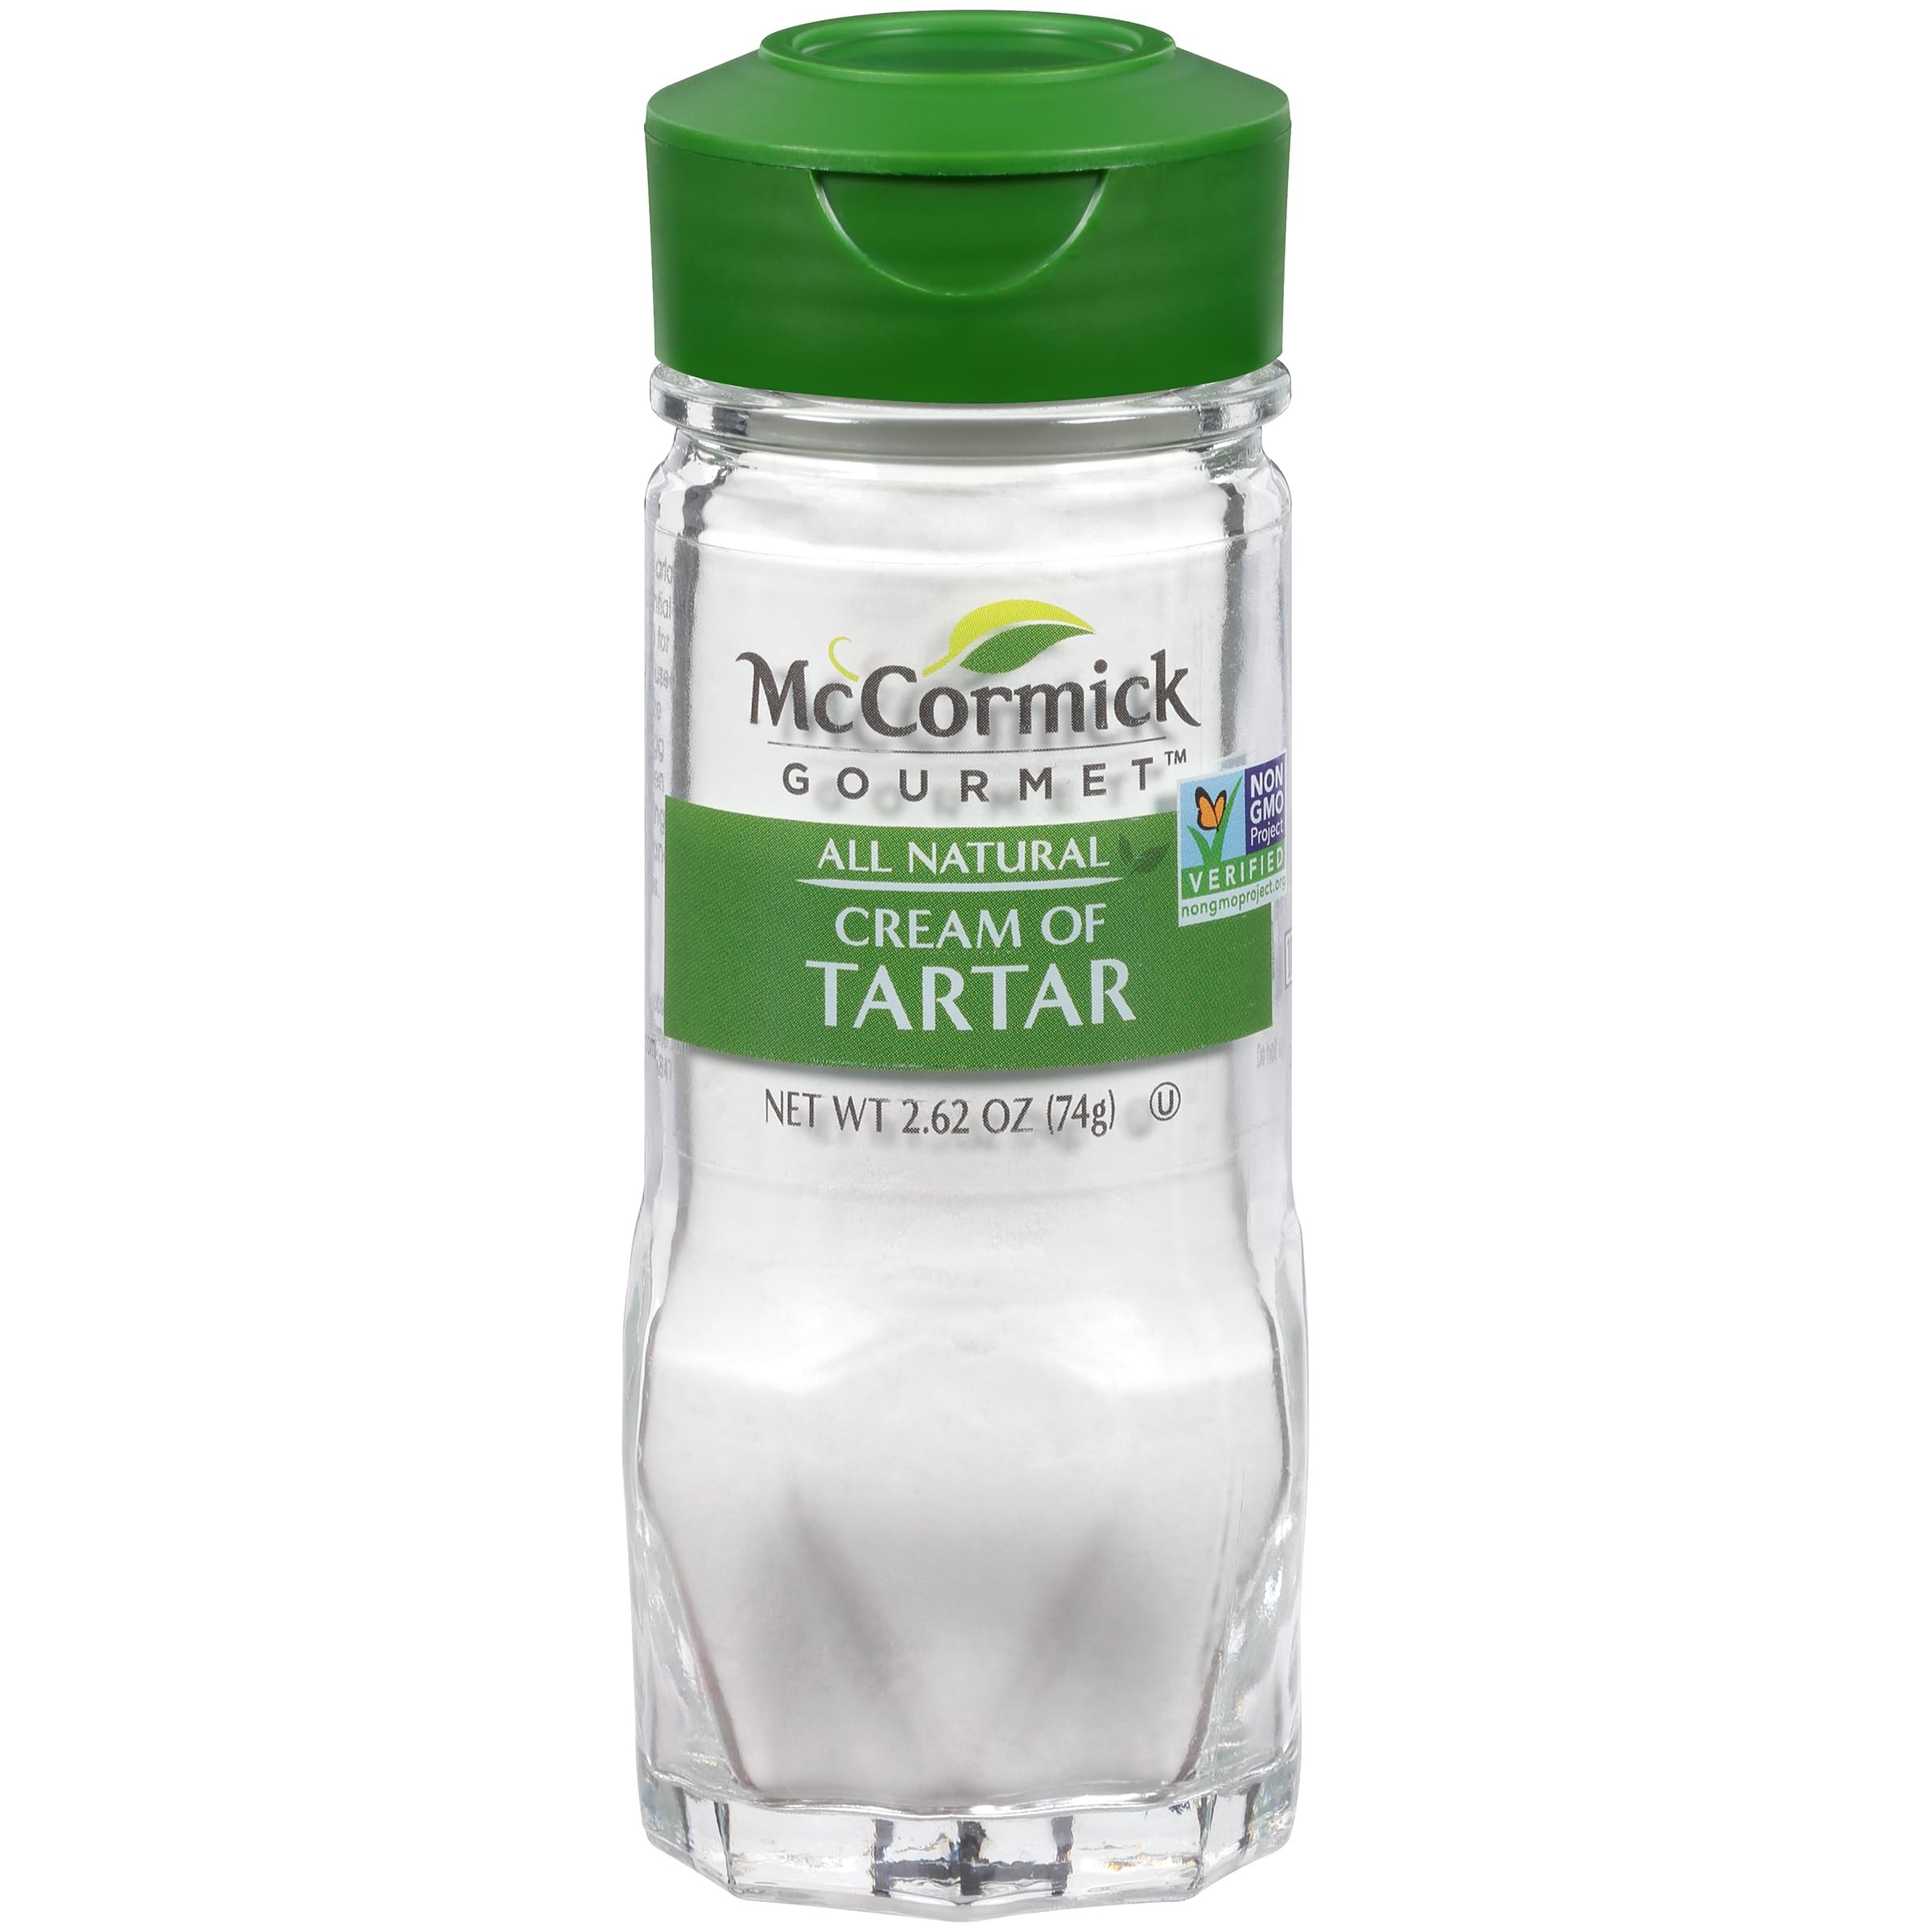
Item Name: McCormick Gourmet All Natural Cream Of Tartar, 2.62 oz
Bullet Point 1: McCormick Gourmet Cream of Tartar is an essential ingredient for bakers
Bullet Point 2: Non GMO
Bullet Point 3: Stabilizes beaten egg whites resulting in light and fluffy desserts
Bullet Point 4: For angel food cake, meringues, macarons and 7-minute frostings
Bullet Point 5: A pinch helps prevent homemade whipped cream from deflating
Value: 2.62
Unit: Ounce

Price: 5.22